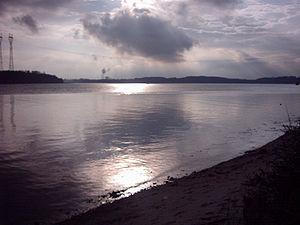
Cet article recense les zones humides du Danemark concernées par la convention de Ramsar.
Le Petit Belt est un détroit situé au Danemark entre la péninsule du Jutland et l'île de Fionie.